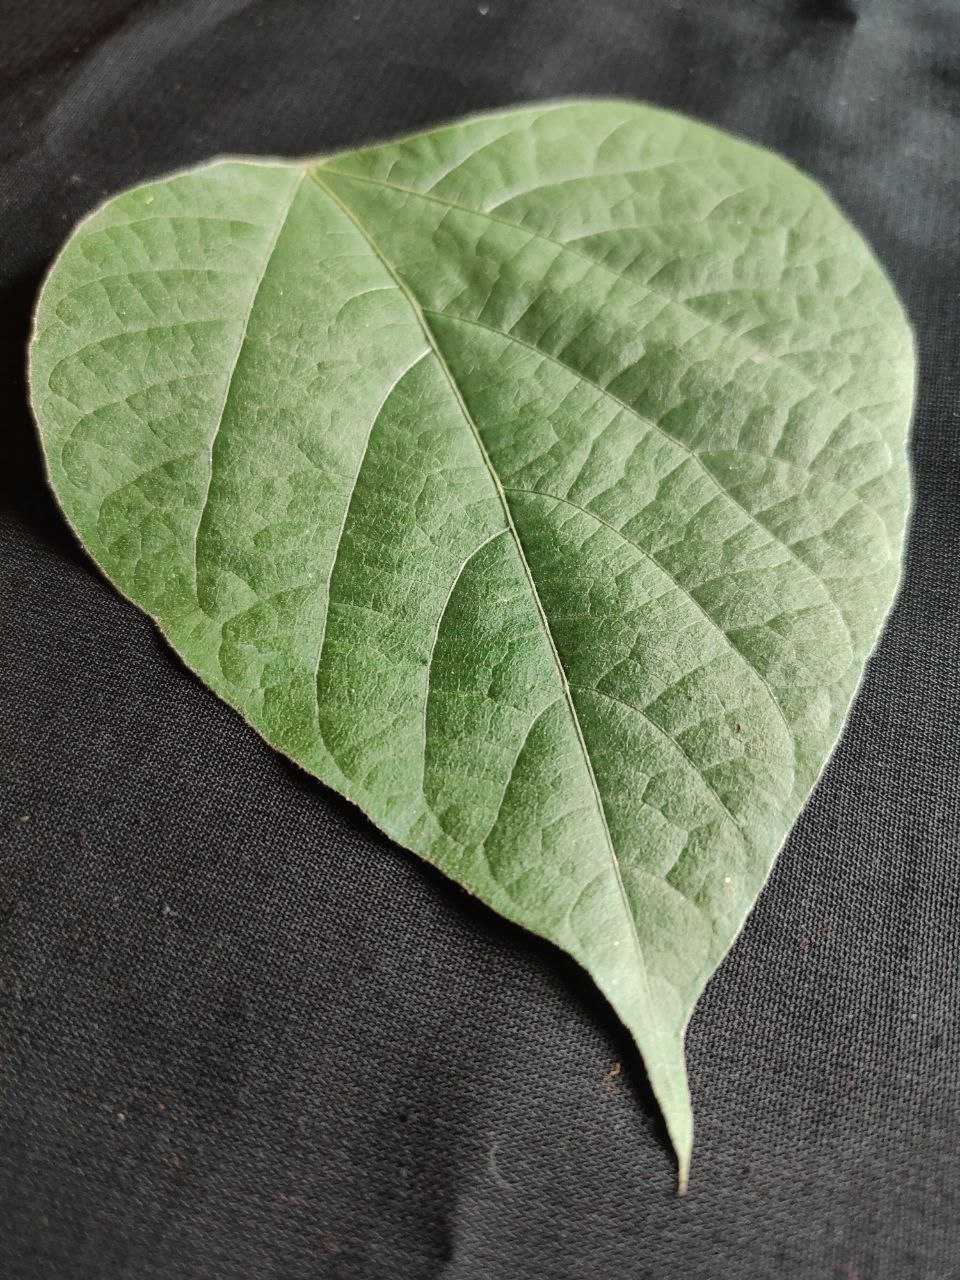
Crop: bean
Leaf condition: Fresh Leaf